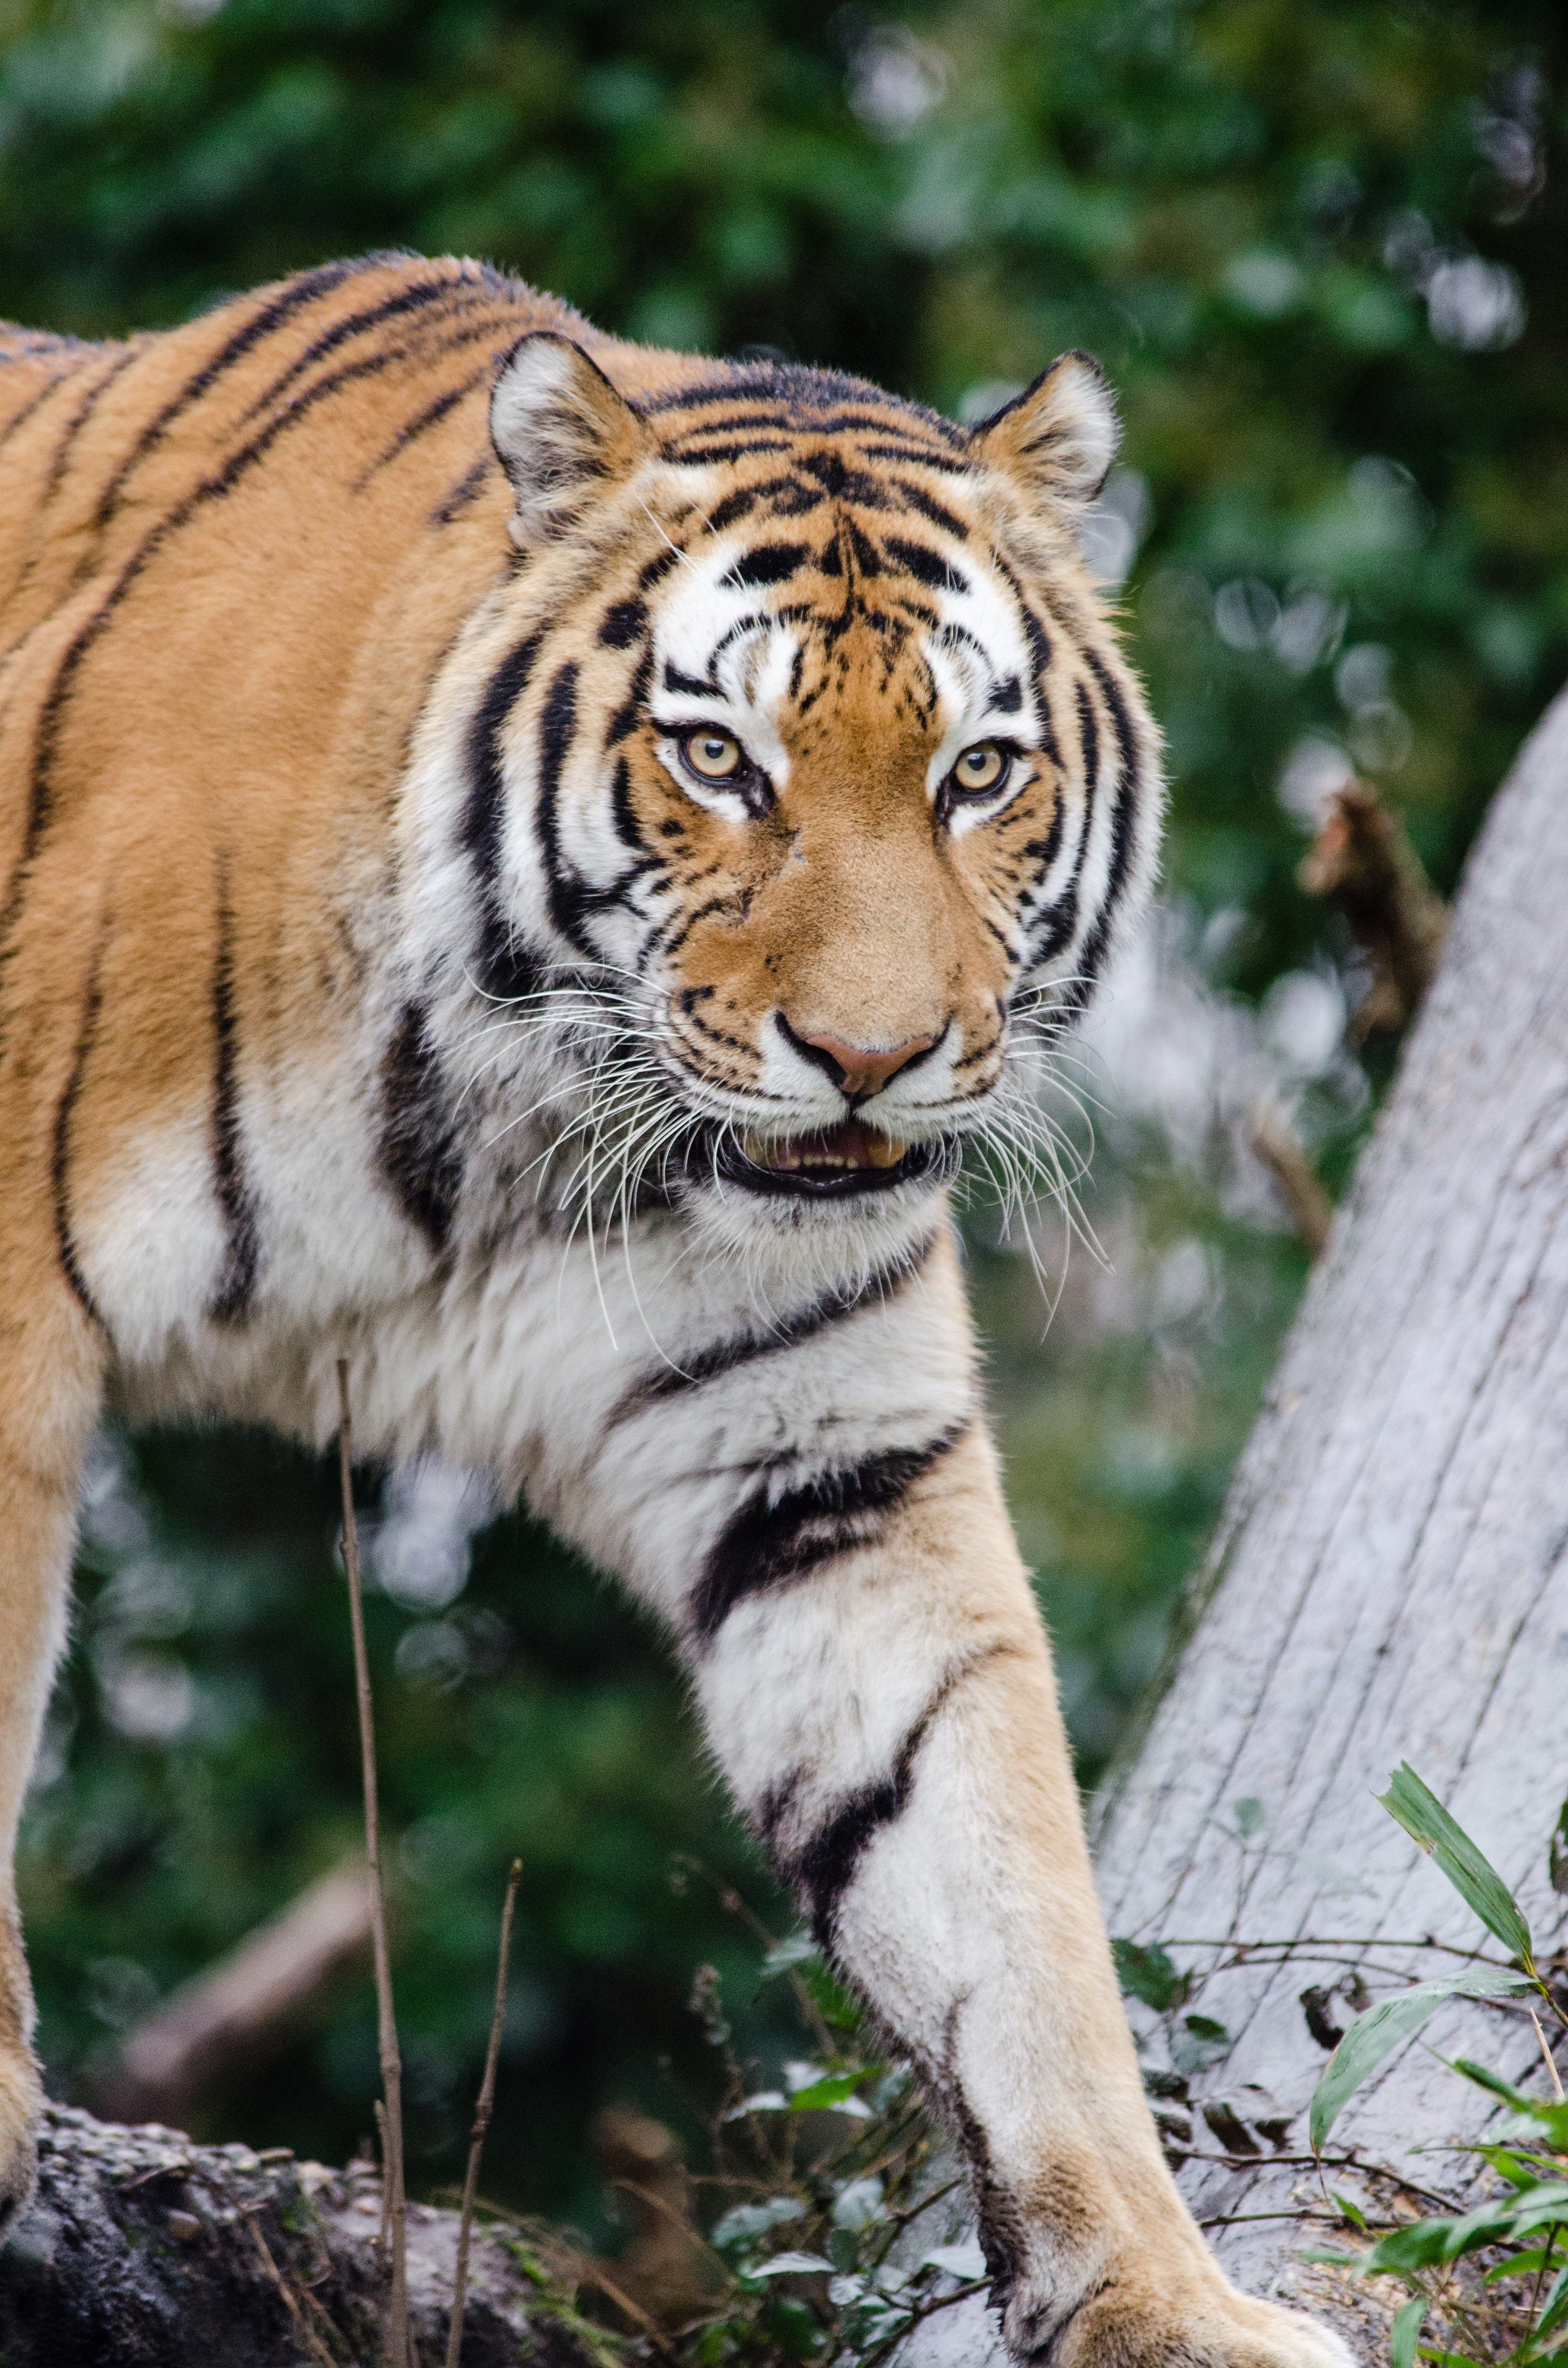
animal, wildlife, zoo, cat, feline, mammal, predator, fauna, whiskers, tiger, germany, deutschland, katze, tierpark, sibirischer, siberian, panthera, tigri, carnivore, big cats, outdoor recreation, cat like mammal